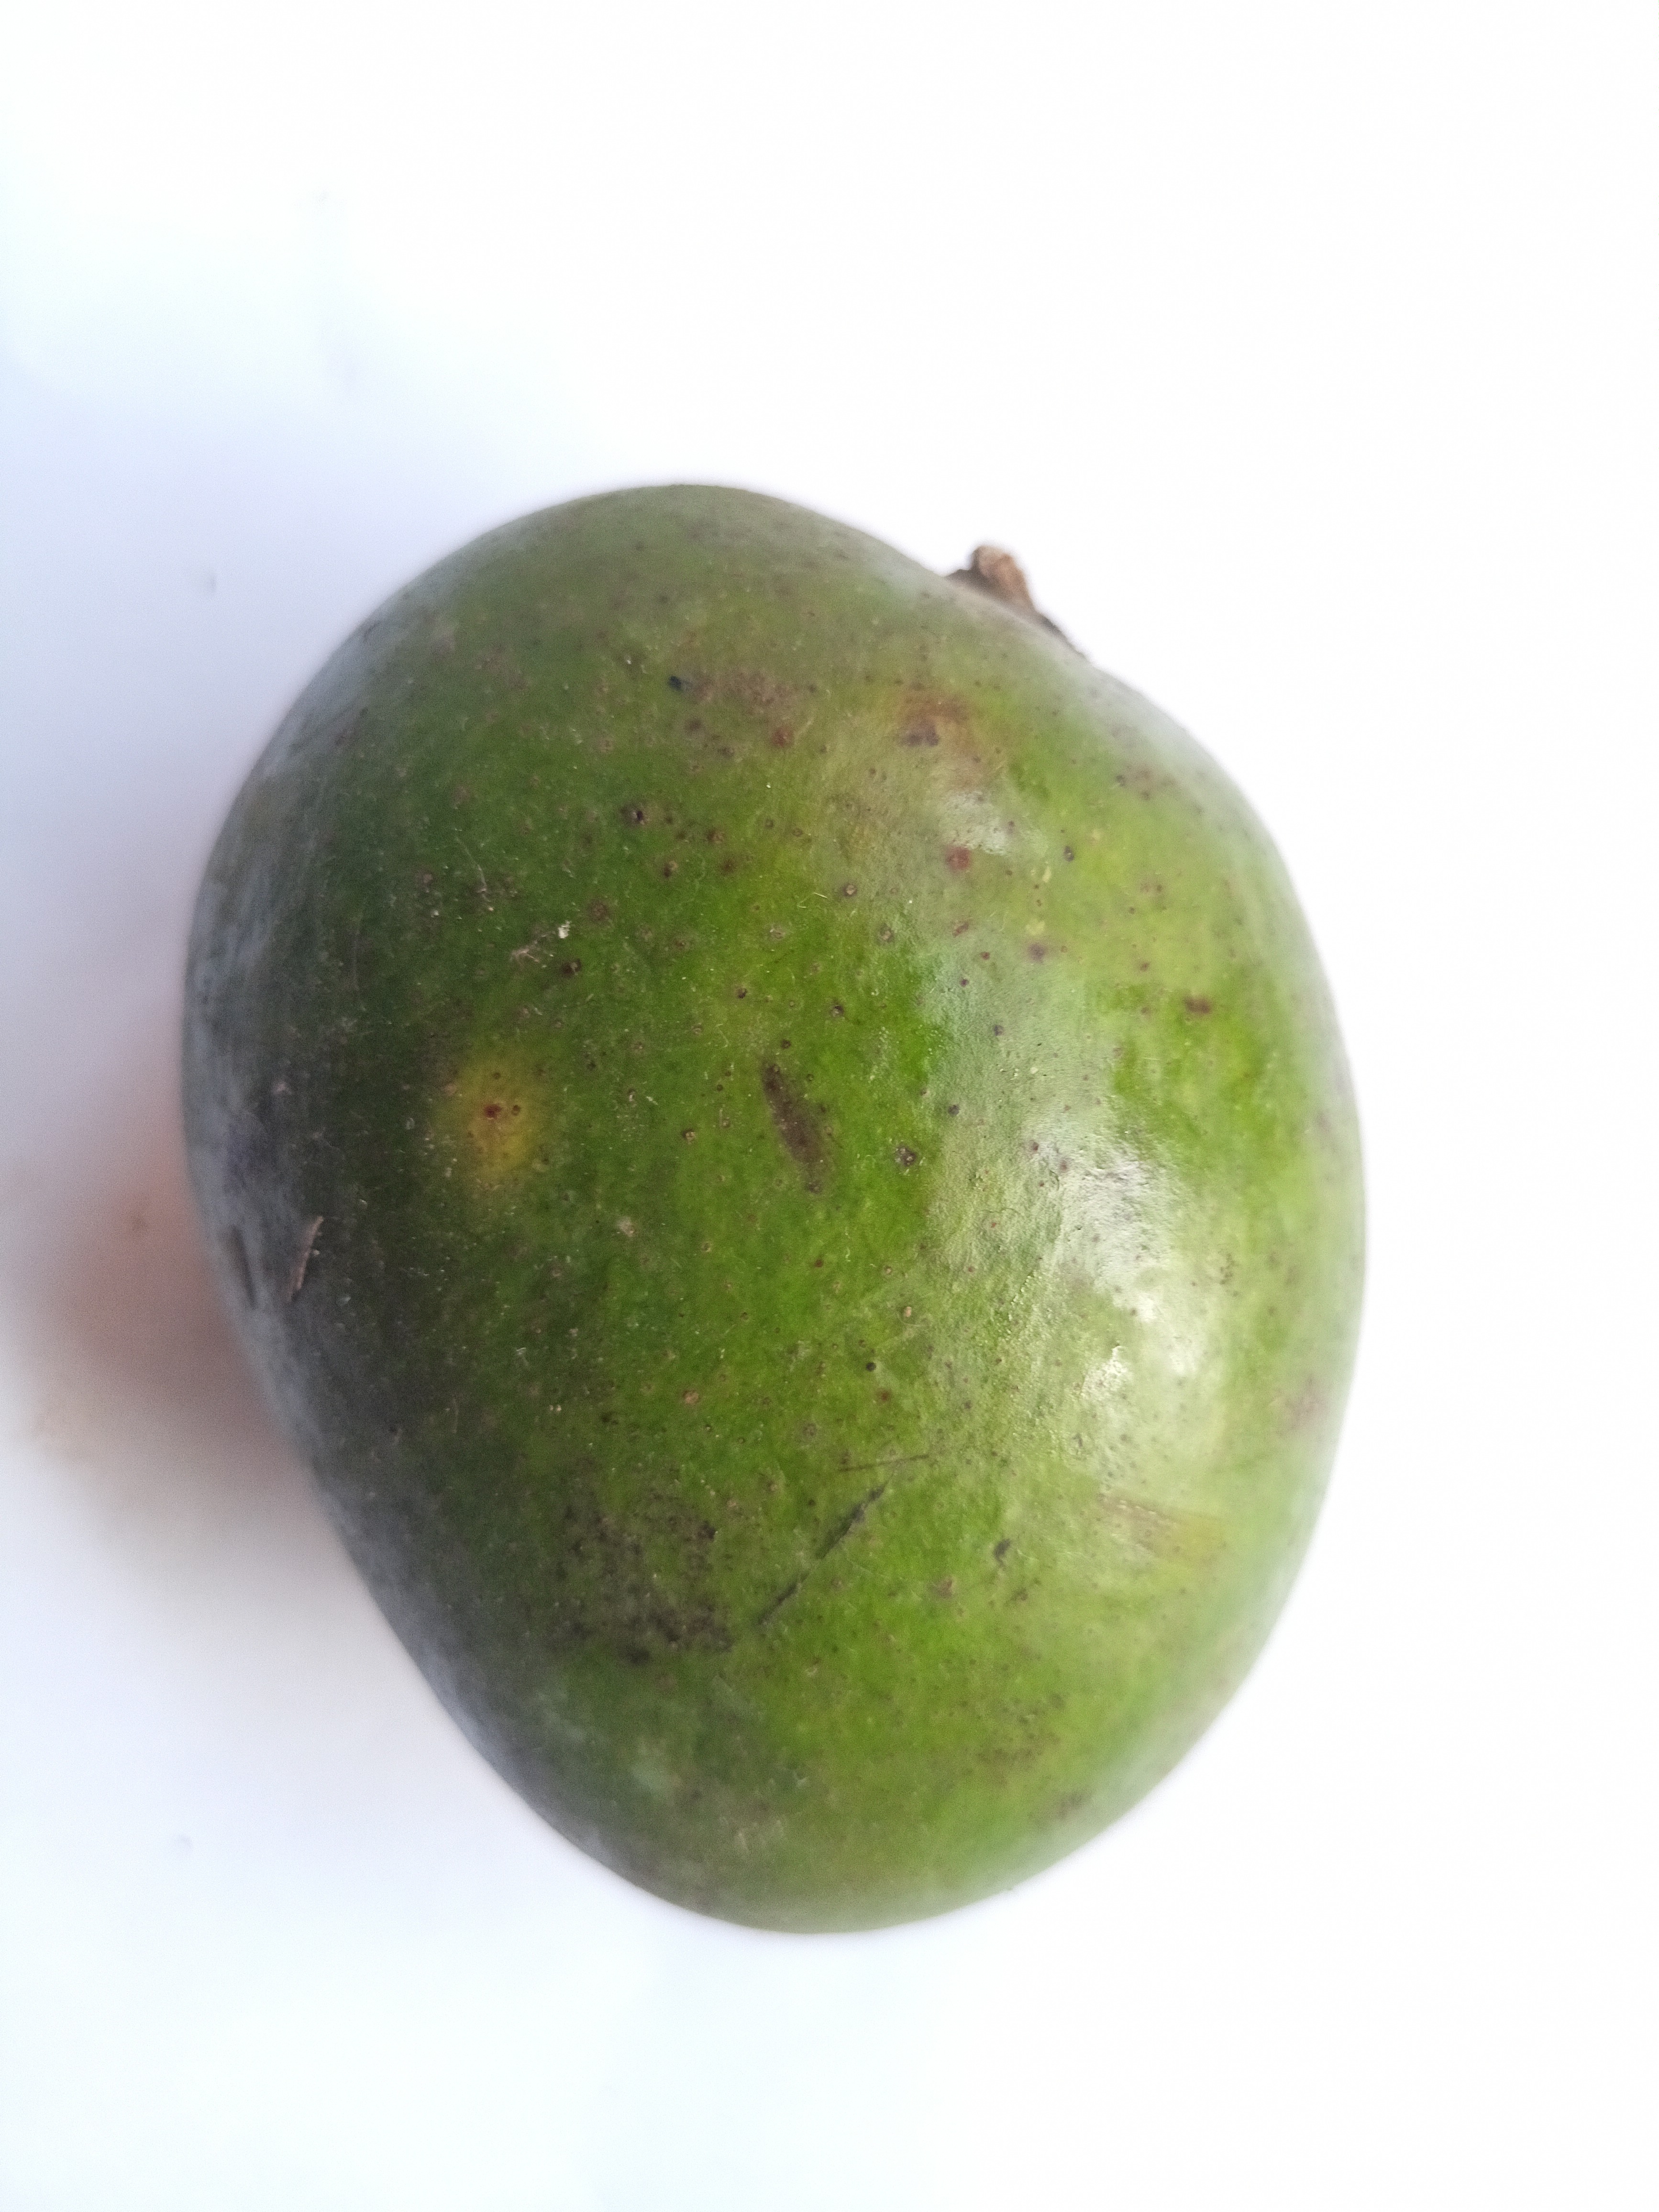
Mango variety: Khrishapat